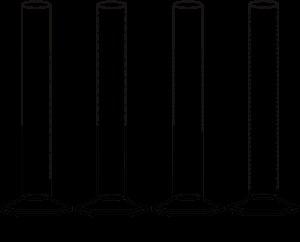
La classification Winsor est une manière de classer les systèmes de microémulsions en fonction des phases présentes.